Constans

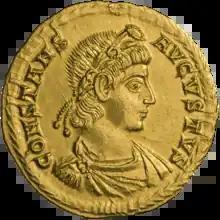
"Solidus" of Constans marked: .

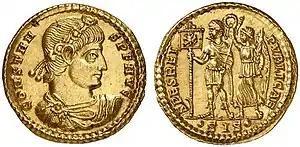

After Constantine's death, Constans and his two brothers, Constantine II and Constantius II were proclaimed "augusti" and divided the Roman empire among themselves on 9 September 337. Constans was left with Italy, Africa and Illyricum. In 338, he campaigned against the Sarmatians.